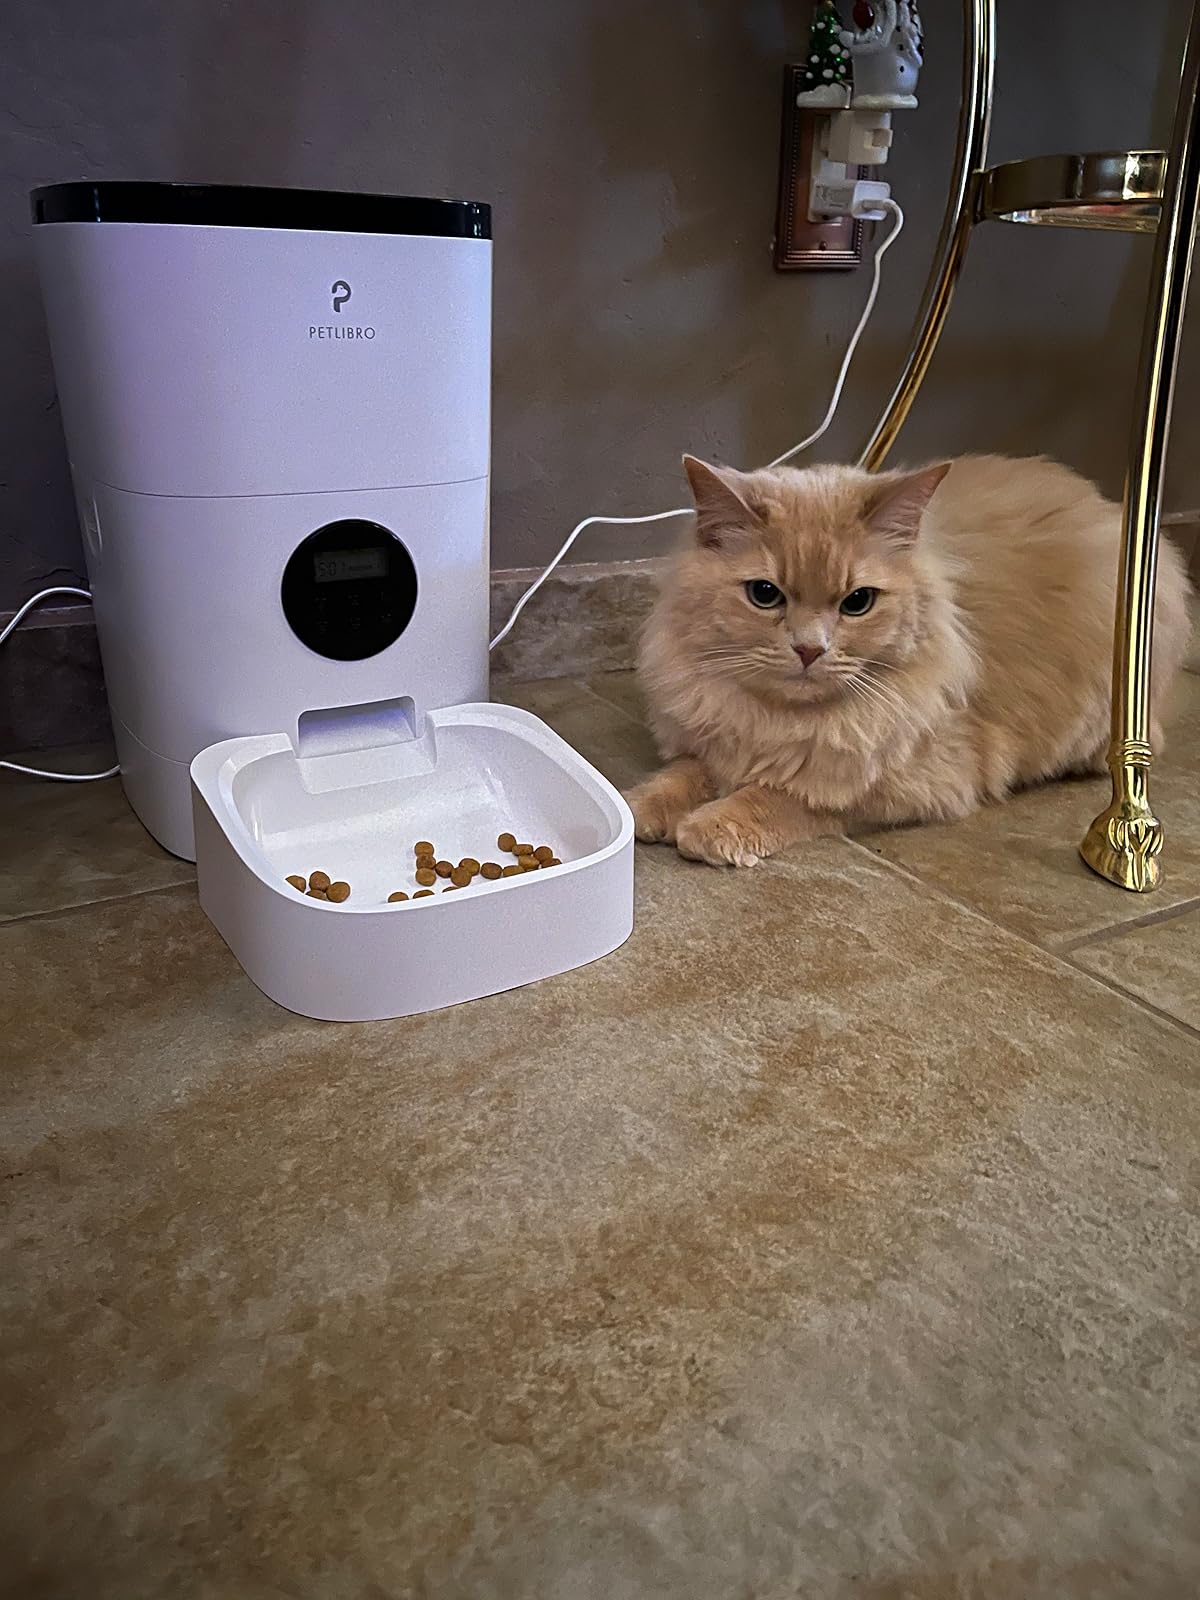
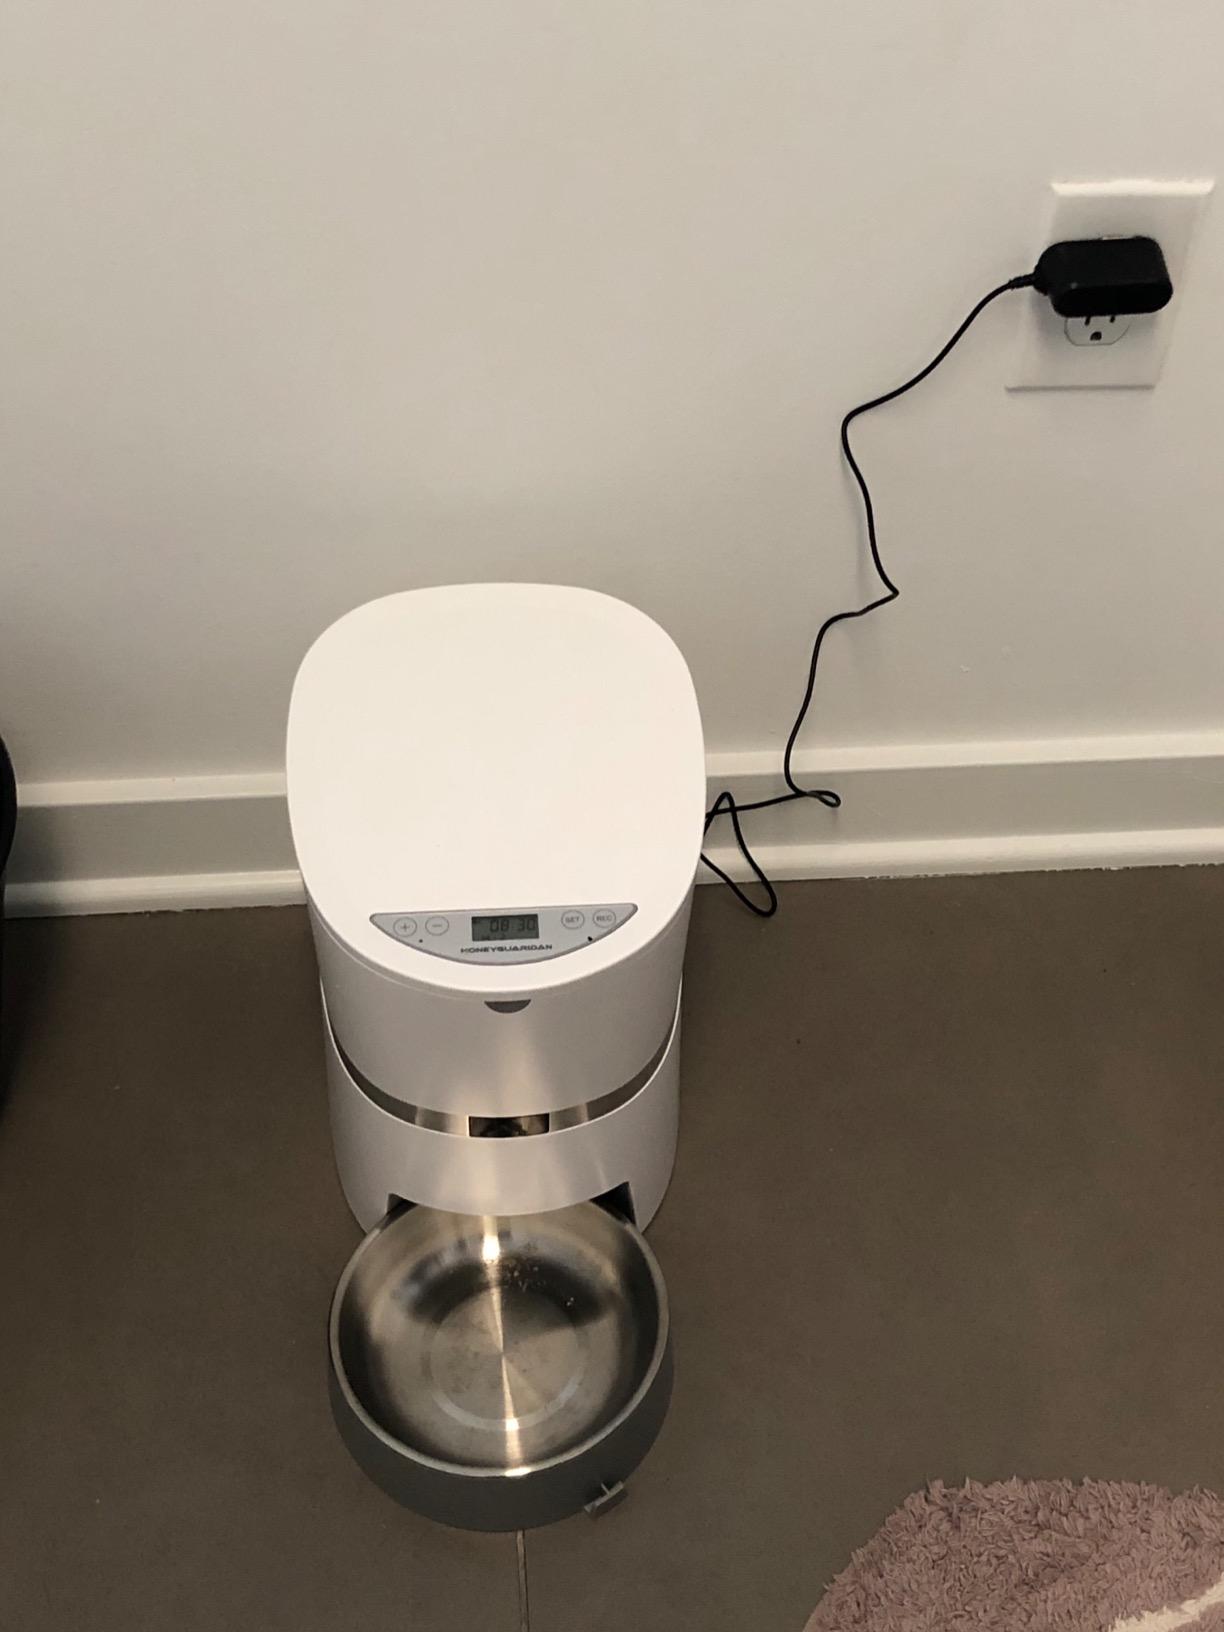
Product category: items_feeder
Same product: no